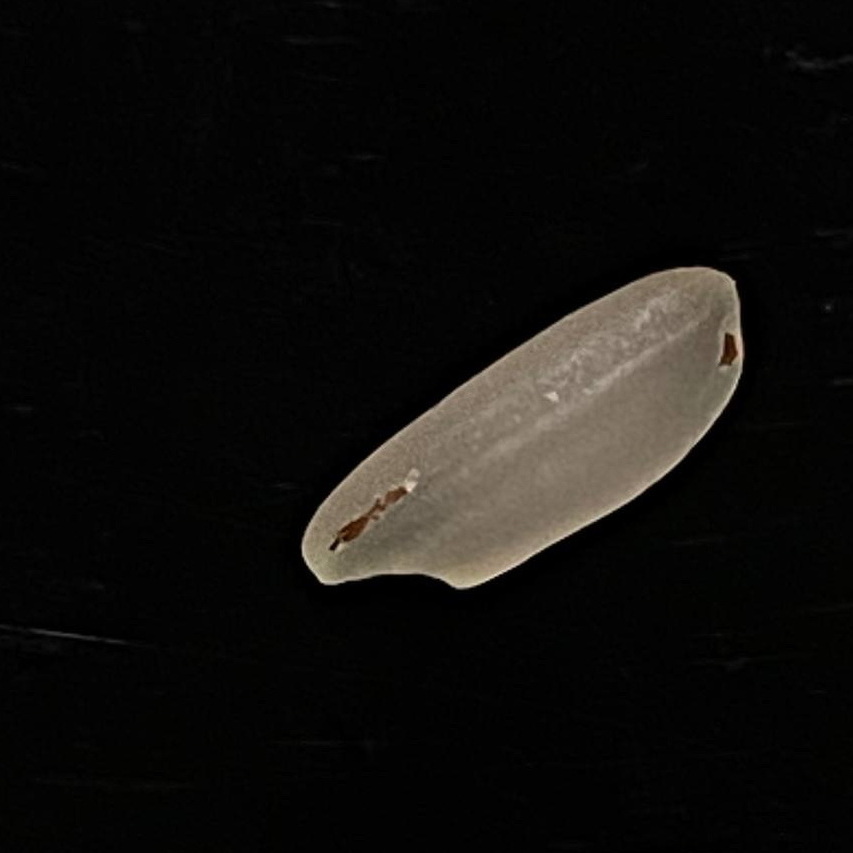
Rice variety: Subol_Lota